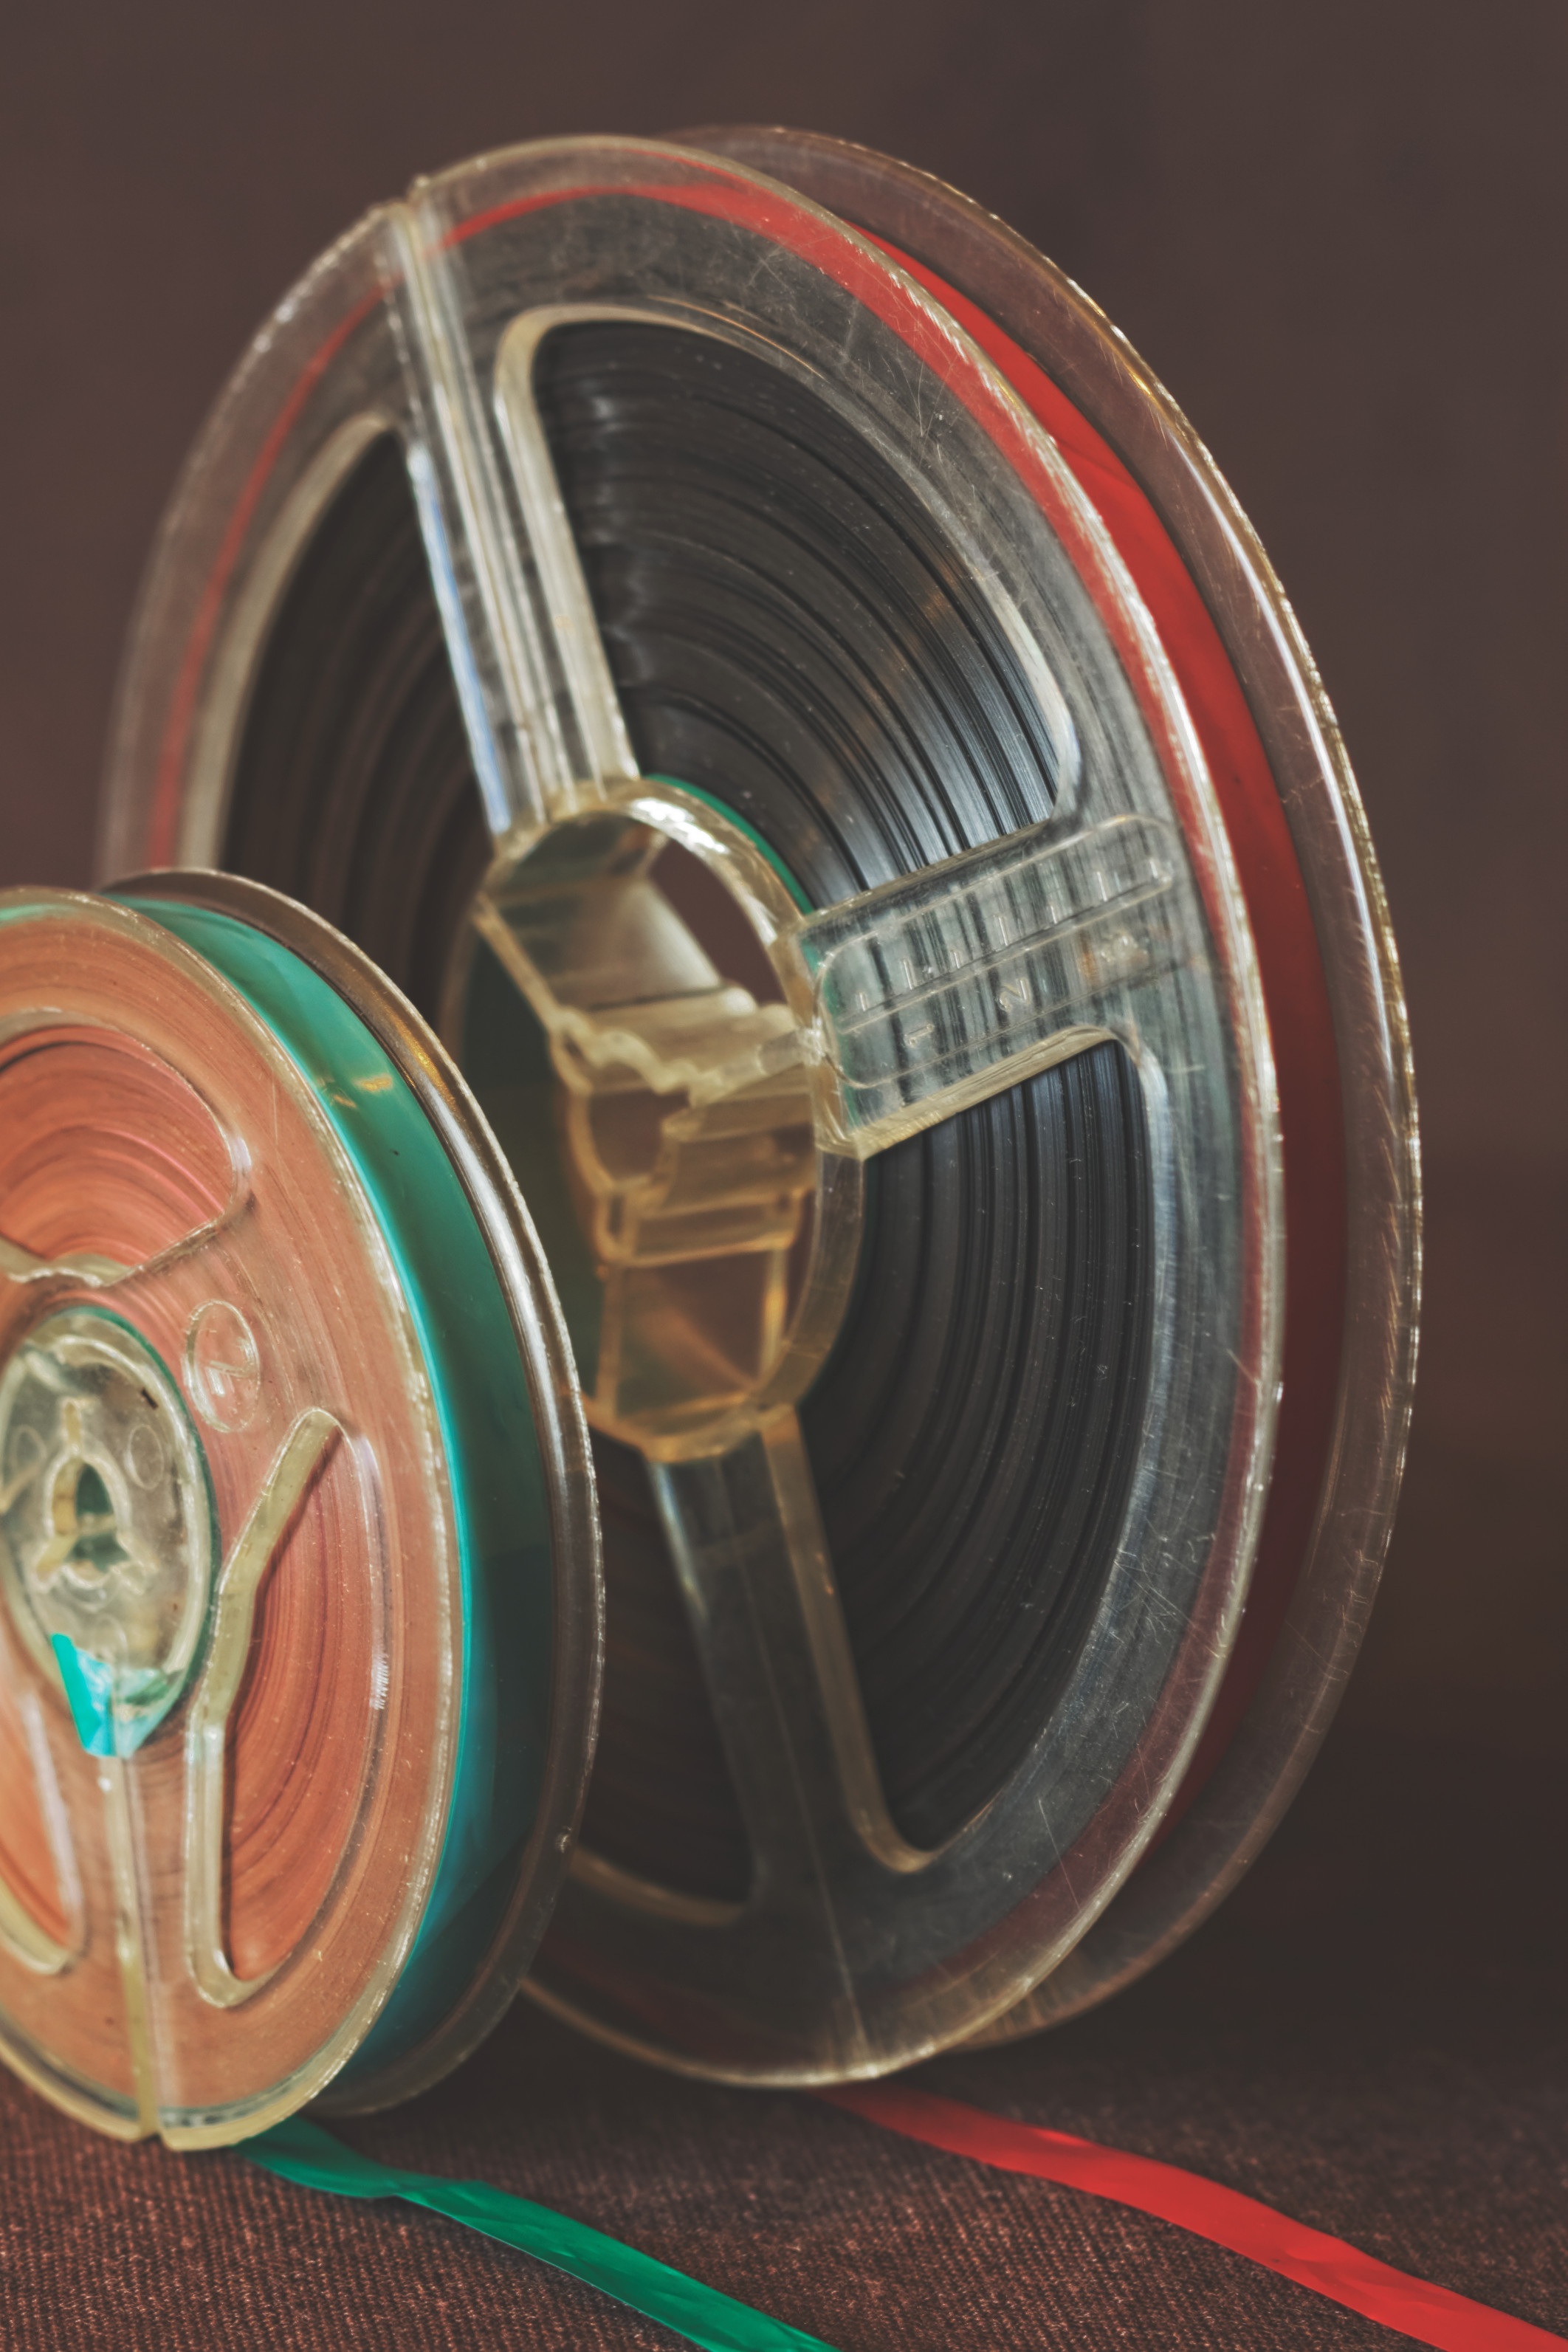
vintage, antique, wheel, retro, old, film, spoke, tire, circle, reel, spool, 35mm, roll, cinema, movie, strip, obsolete, film roll, cinematography, man made object, movie reel, aircraft engine, film strip